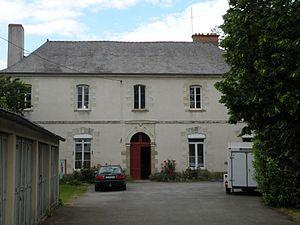
Le château du Haut-Bois à Saint-Jacques-de-la-Lande.
Saint-Jacques-de-la-Lande est une commune française située dans le département d'Ille-et-Vilaine, en région Bretagne.